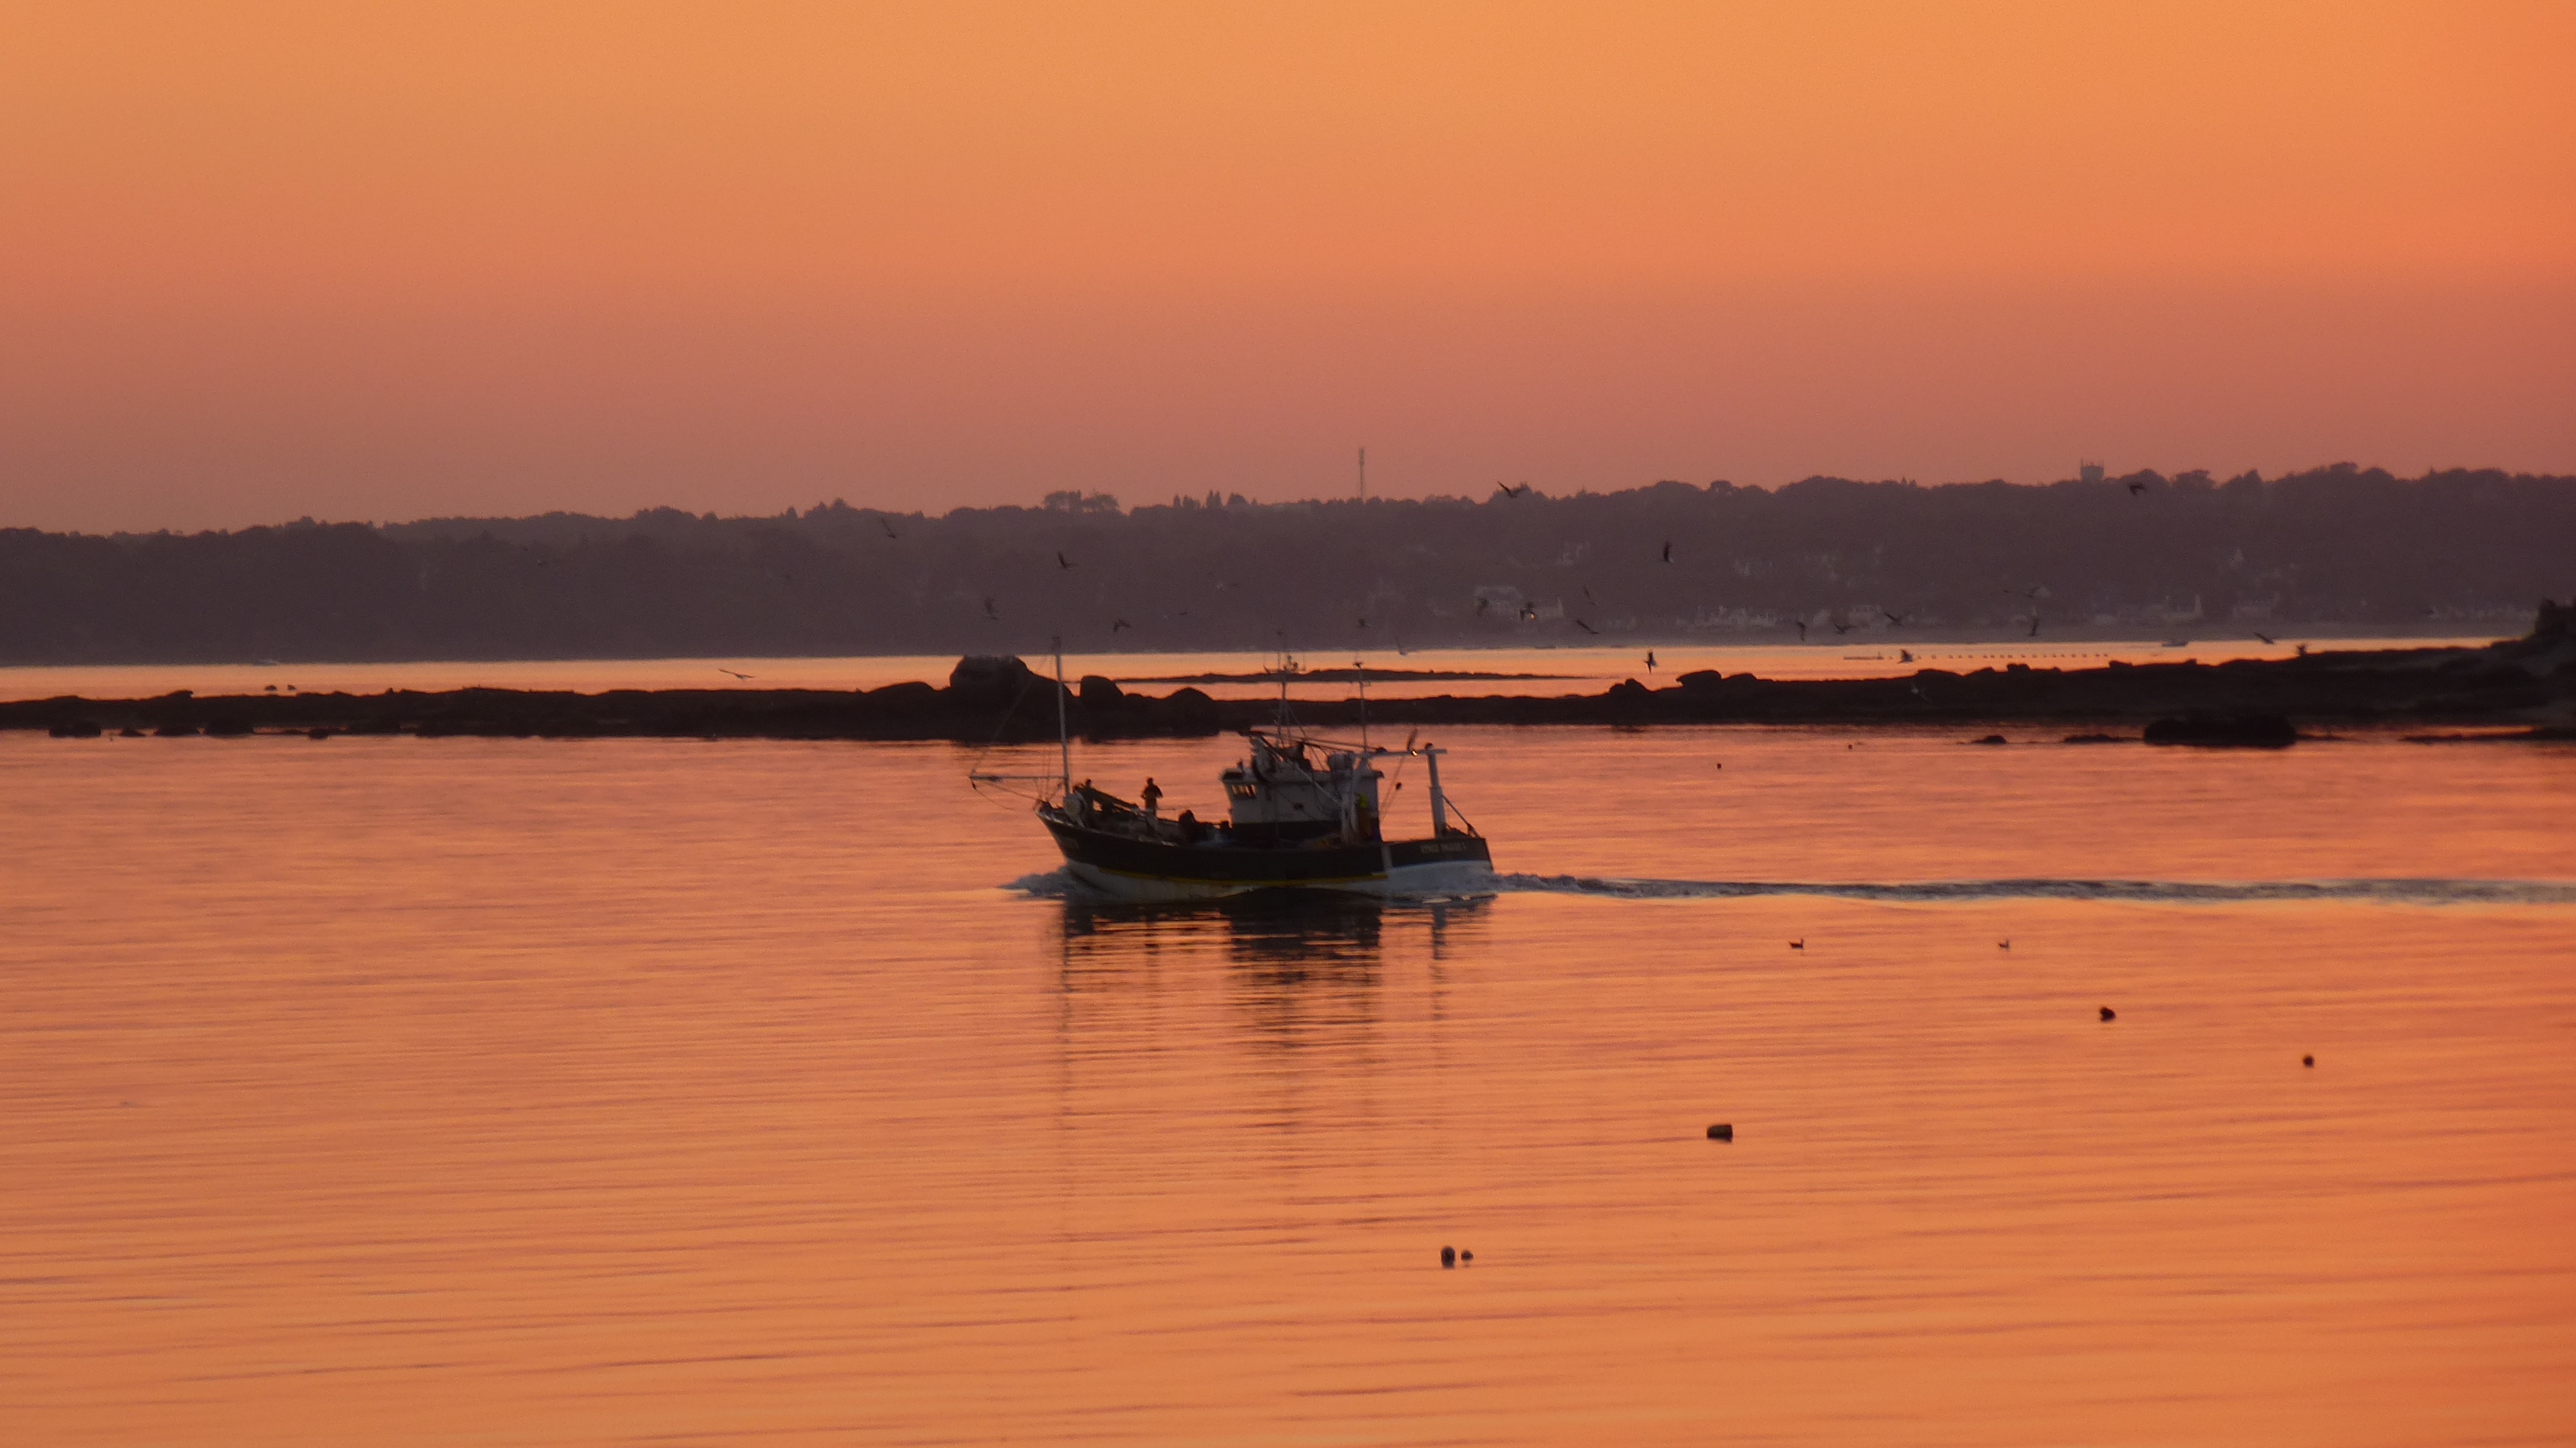
sea, water, nature, horizon, silhouette, sunrise, sunset, boat, morning, shore, lake, view, dawn, river, dusk, france, evening, orange, reflection, vehicle, bay, fishing boat, brand, loch, brittany, colorful sunset, concarneau, watercraft rowing